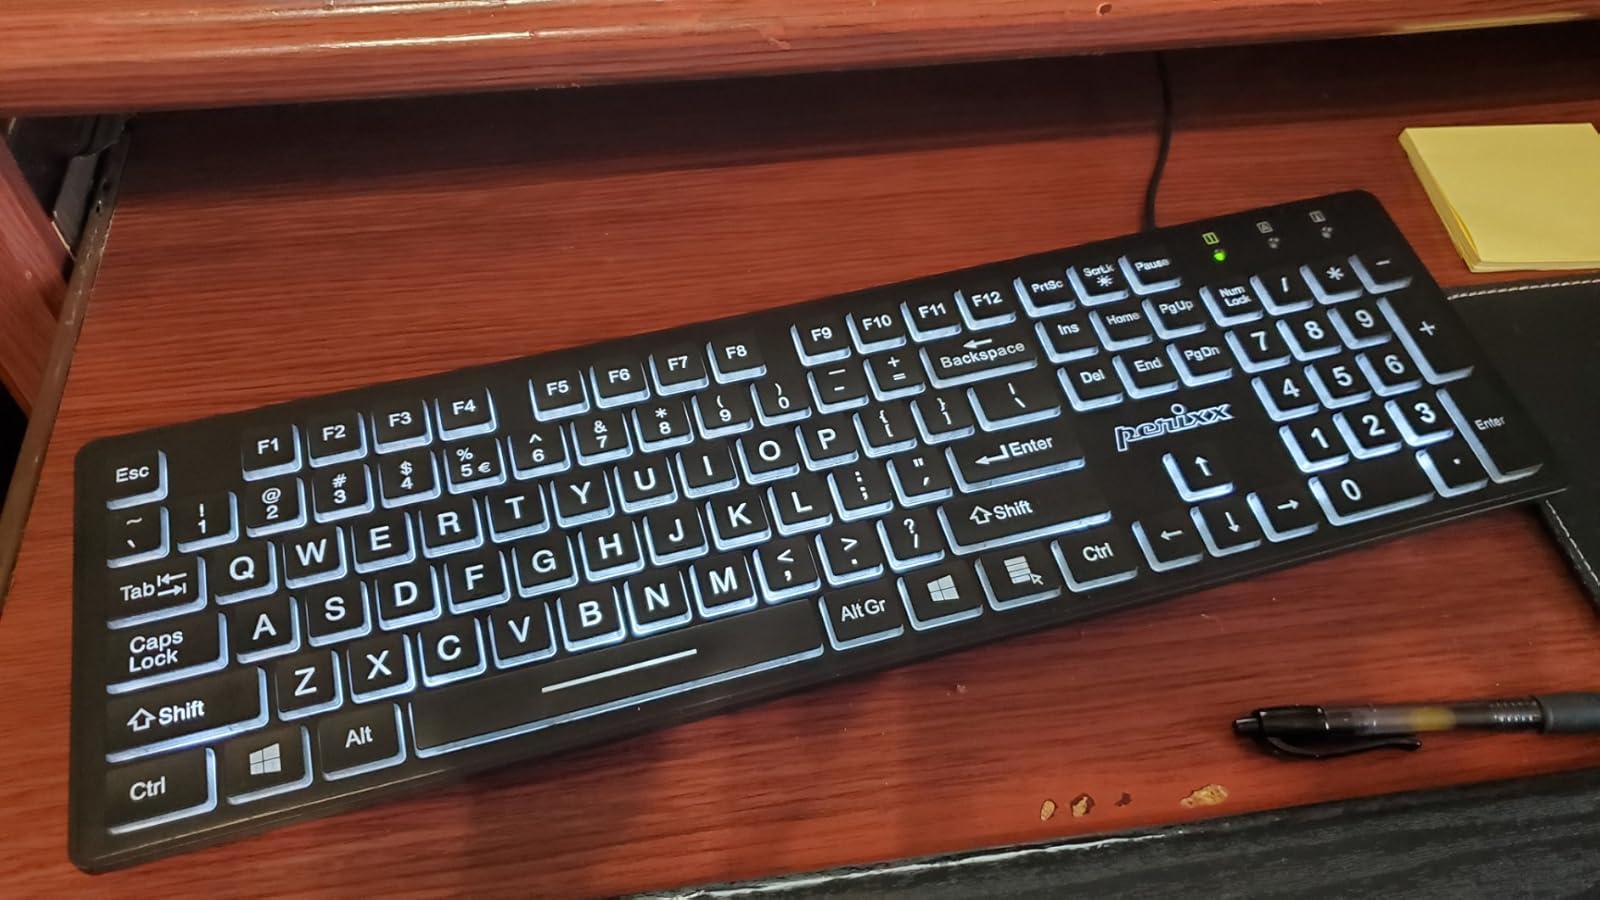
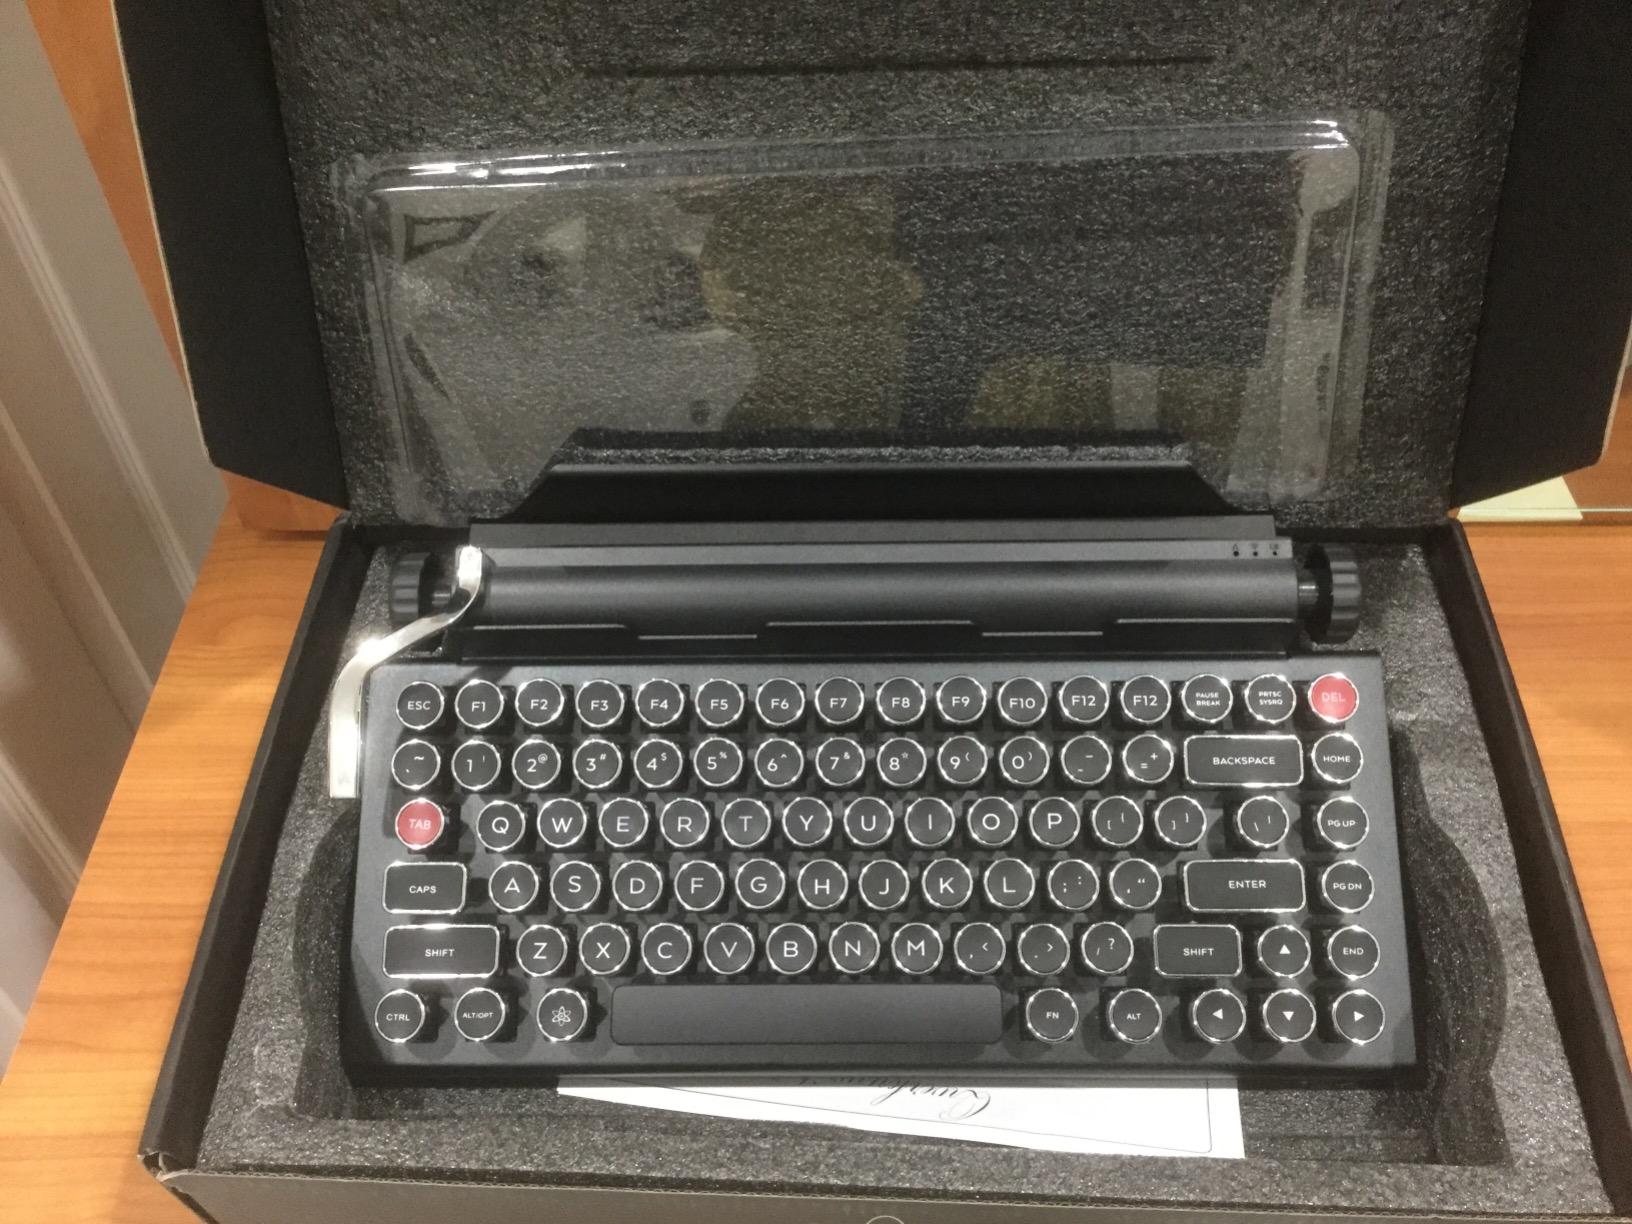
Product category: keyboard
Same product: no